Pepi I Meryre

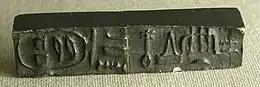
Steatite cylinder seal belonging to a land tenant serving in Pepi's pyramid complex

In an underground store beneath the floor of Hierakonpolis' Ka-chapel of Pepi, the Egyptologist James Quibell uncovered a statue of King Khasekhemwy of the Second Dynasty, a terracotta lion cub made during the Thinite era, a golden mask representing Horus and two copper statues. Originally fashioned by hammering plates of copper over a wooden base, these statues had been disassembled, placed inside one another and then sealed with a thin layer of engraved copper bearing the titles and names of Pepi I "on the first day of the Heb Sed" feast. The two statues were symbolically "trampling underfoot the Nine bows"—the enemies of Egypt—a stylized representation of Egypt's conquered foreign subjects. While the identity of the larger adult figure as Pepi I is revealed by the inscription, the identity of the smaller statue showing a younger person remains unresolved. The most common hypothesis among Egyptologists is that the young man shown is Merenre. As Alessandro Bongioanni and Maria Croce write: "[Merenre] was publicly associated as his father's successor on the occasion of the Jubilee [the Heb Sed feast]. The placement of his copper effigy inside that of his father would therefore reflect the continuity of the royal succession and the passage of the royal sceptre from father to son before the death of the pharaoh could cause a dynastic split." Alternatively, Bongioanni and Croce have also proposed the smaller statue may represent "a more youthful Pepy I, reinvigorated by the celebration of the Jubilee ceremonies".